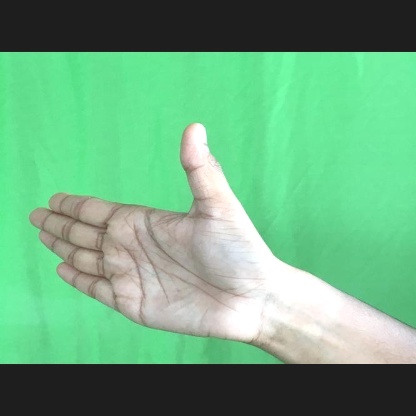
Mudra: Ardhachandran